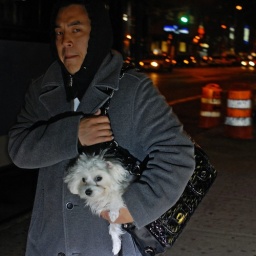
Man carrying a dog in a fancy dog bag walking in front of Port Authority Bus Terminal. 42nd Street, NYC